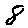
Label: 8